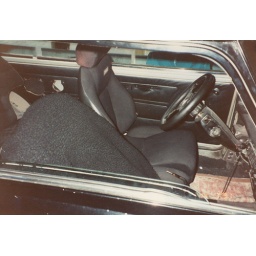
As seen in the next photo, the passenger side seat was actually a person with a cloth draped over them.